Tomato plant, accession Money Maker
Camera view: tilt-top (135 deg); turntable rotation: 300 degrees
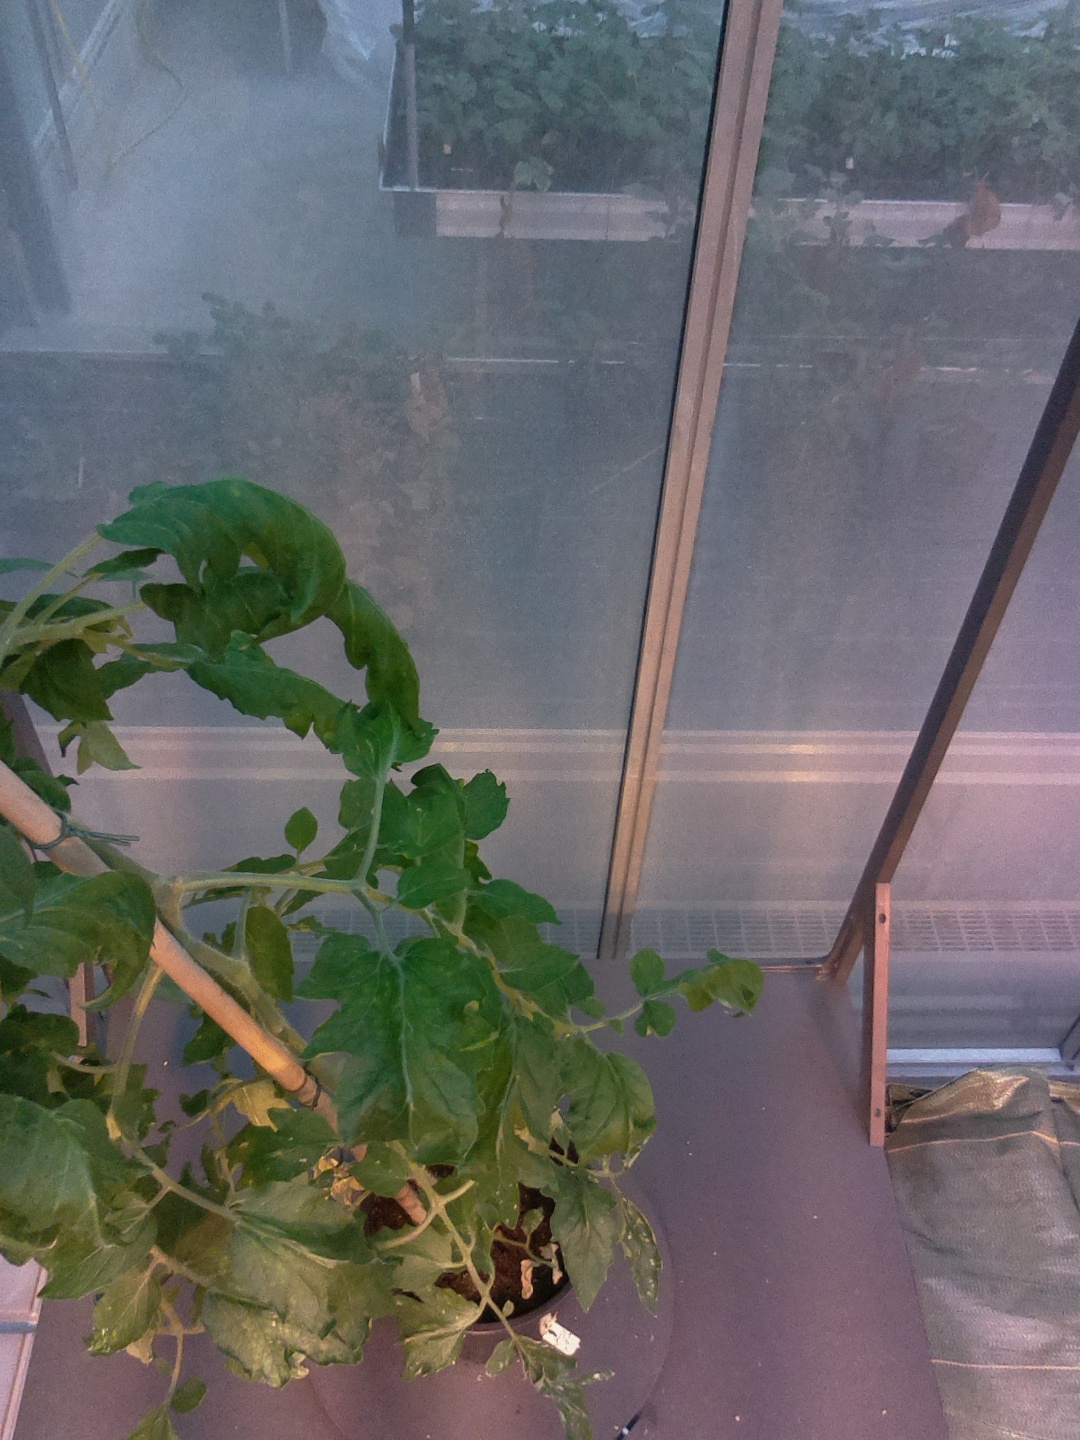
BBCH growth stage 65: Full flowering, 50%-60% of flowers open, first petals falling